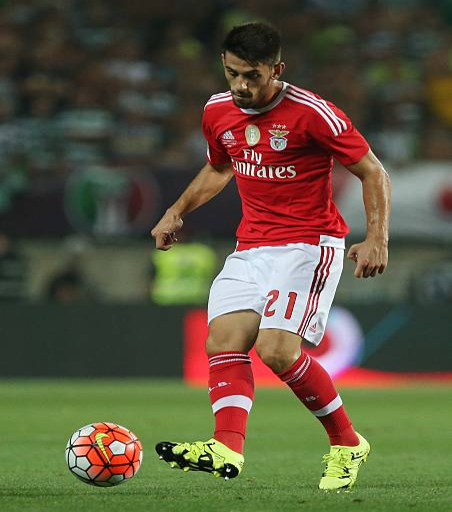
soccer player in action during the match .